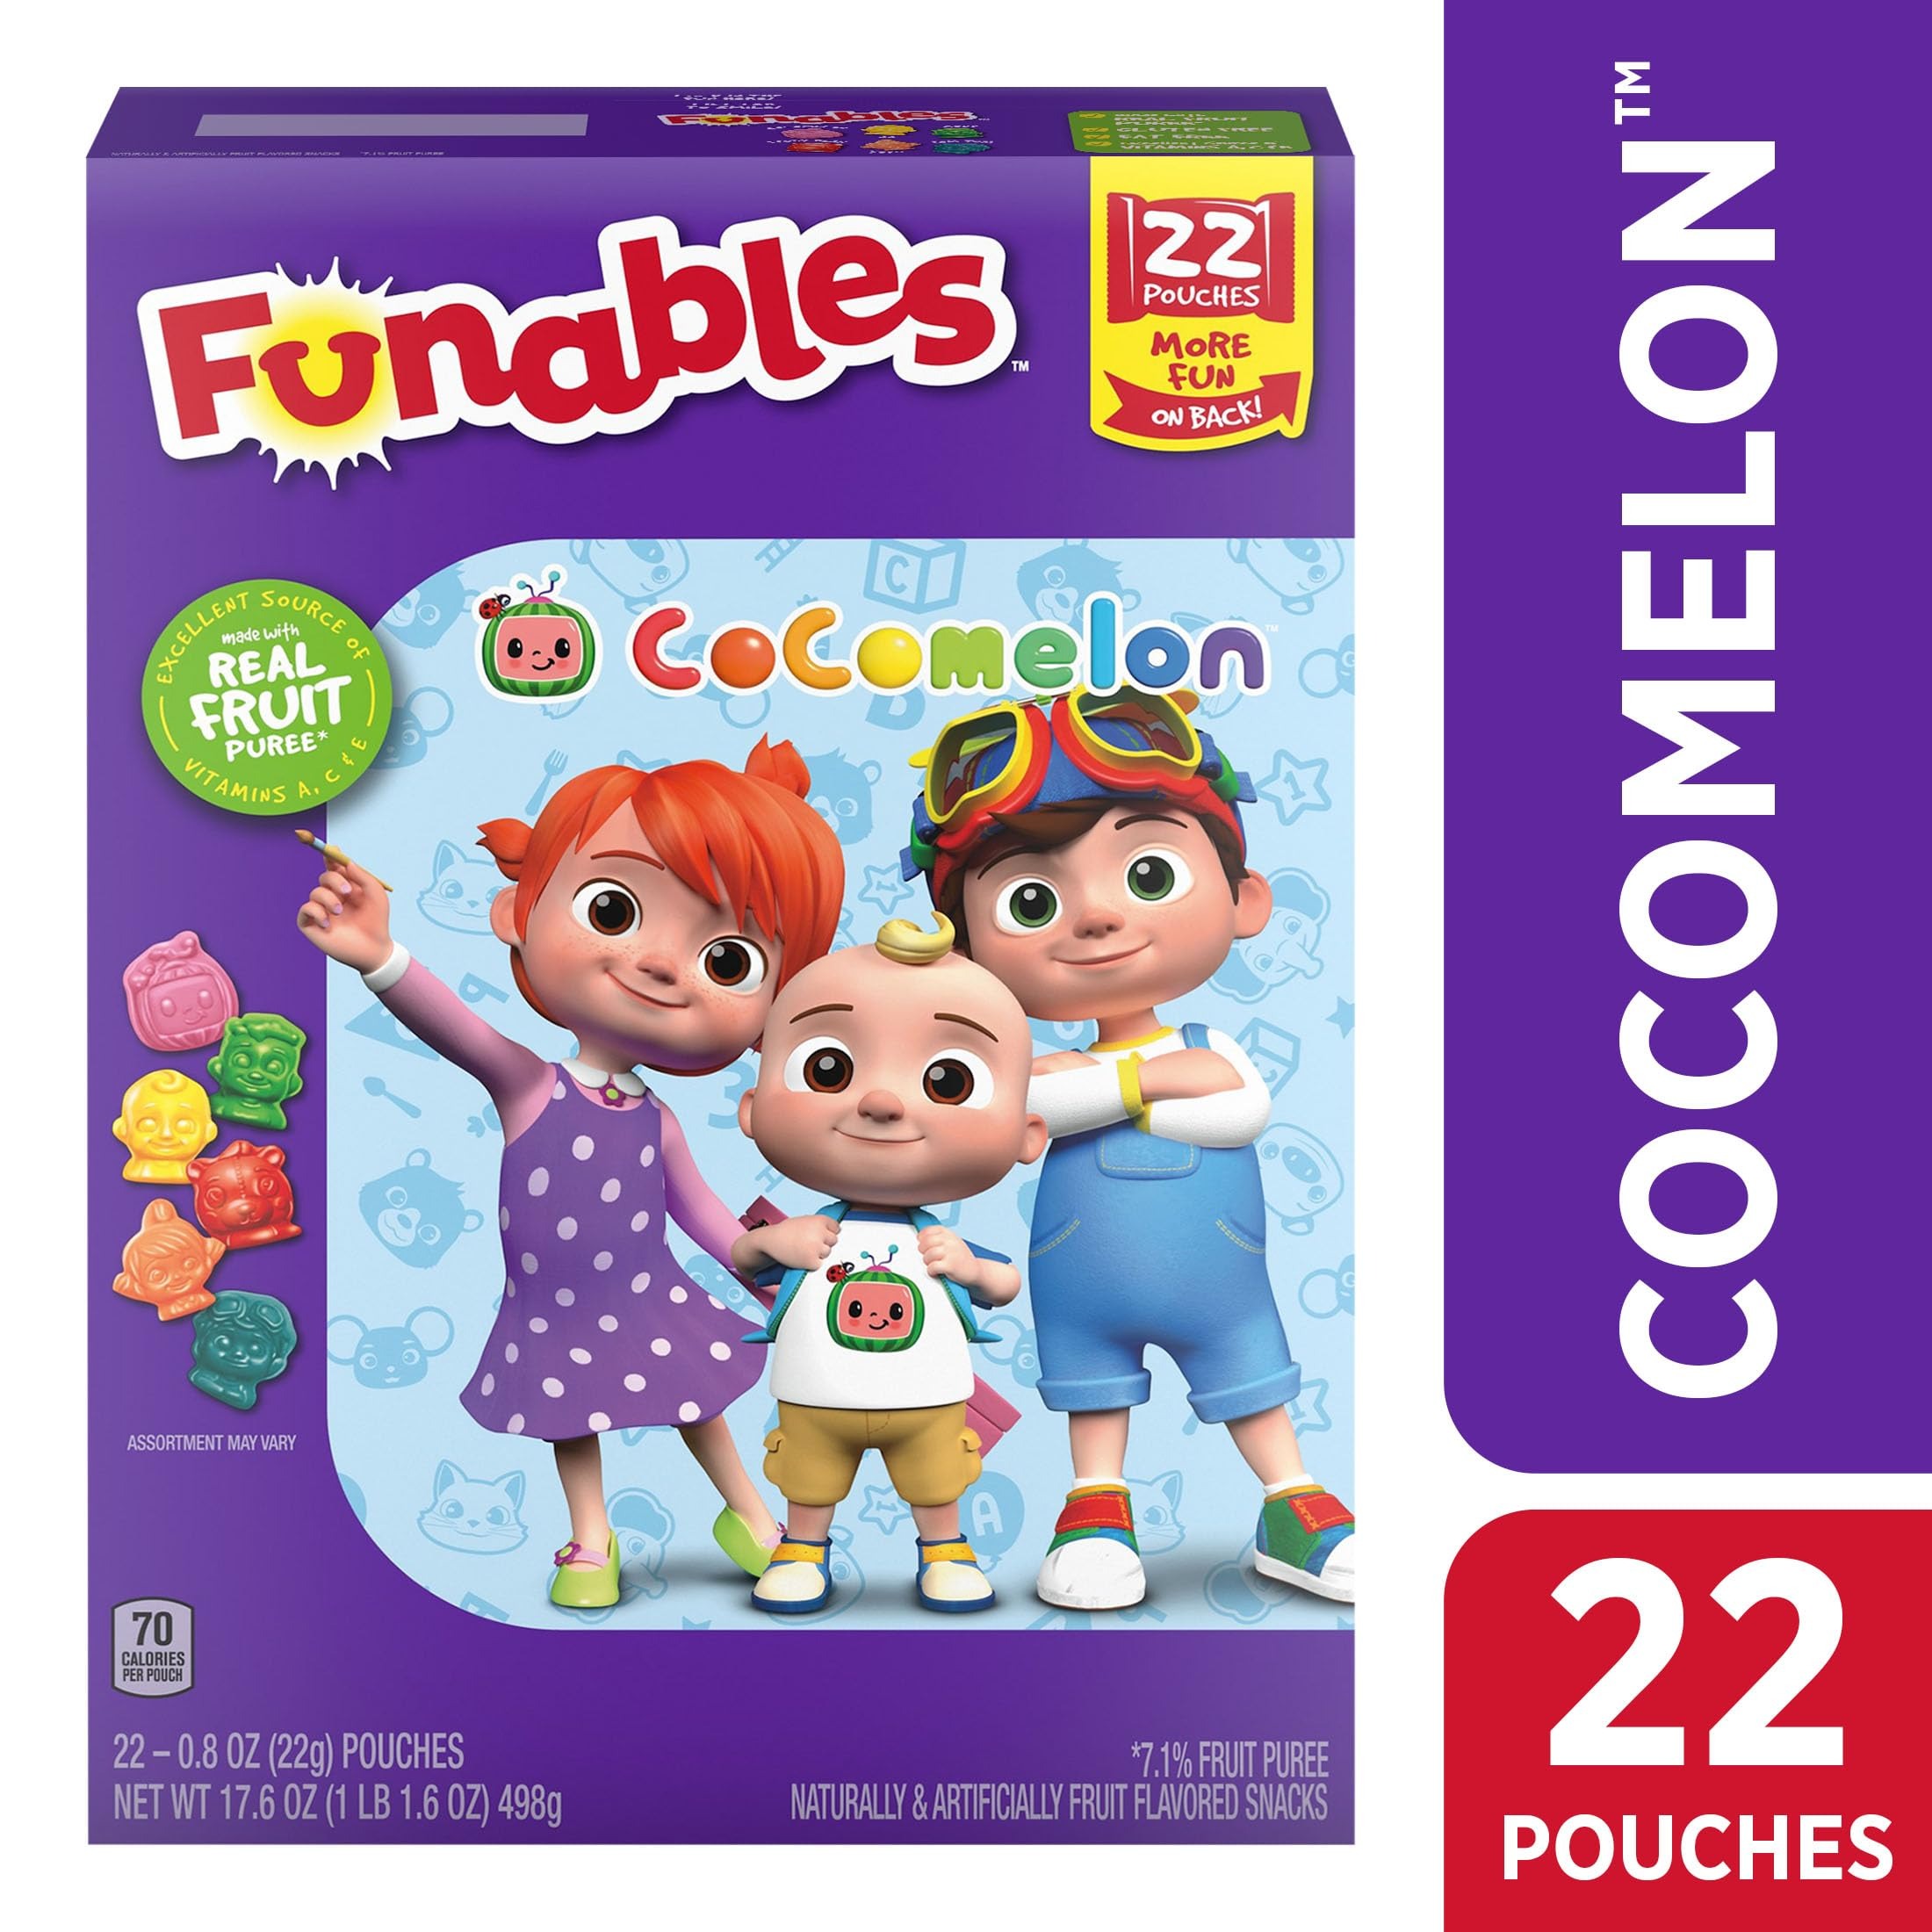
Item Name: Funables Fruit Snacks, Cocomelon Fruit Flavored Snacks, 0.8 Ounce Pouches (22 Count)
Bullet Point 1: FRUITY SNACK PLANS COME TOGETHER: This multipack snack box includes 22 individually wrapped pouches of fruity snacks
Bullet Point 2: ENJOY A BERRY FRUIT-FULL TREAT: Each gummy is made with 7.1% real fruit puree and natural flavors, creating sweet snacks that deliver the taste of deliciously delightful goodness in every bite.
Bullet Point 3: A PICK YOU CAN FEEL GOOD ABOUT: The funnest fruit snacks ever invented, they are gluten free, fat free, and an excellent source of Vitamin A, C, and E. Plus, they are only 70 calories per pouch.
Bullet Point 4: LET THE FUN BEGIN: Cocomelon inspired gummy designs in each fruit snack pack
Bullet Point 5: HAVE FUN AND EAT IT TOO: This family size box of individual Funables fruit snack packs are for all sorts of snacking occasions – lunchbox, school snacks, office snacks, travel snacks, gym snacks, movie snacks, and more.
Value: 22.0
Unit: Count

Price: 9.19